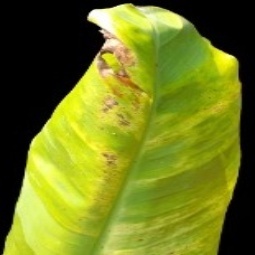
Label: Sulphur